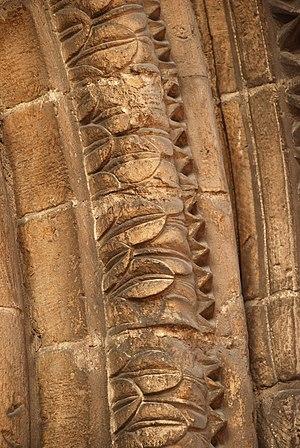
Belgique - Louvain - Chapelle de la Porte Romane
La chapelle de la Porte Romane est une chapelle classée située à Louvain, dans la province du Brabant flamand en Belgique.